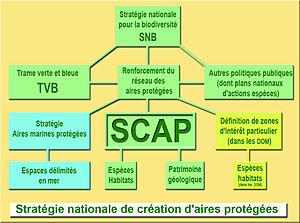
Schéma de présentation de la SCAP (Stratégie nationale de création d'aires protégées) en France (2010-1011, faisant suite au Grenelle de l'Environnement et à la mise à jour de la stratégie nationale pour la biodiversité.
La stratégie nationale pour la biodiversité est une des principales déclinaisons de la stratégie nationale de développement durable. Elle doit répondre à des enjeux locaux, comme aux orientations de la Convention pour la diversité biologique. La France a en effet dans le monde une responsabilité environnementale de premier plan en raison d'une situation unique ; elle doit gérer durablement un environnement marin particulièrement étendu, et un patrimoine naturel terrestre particulièrement riche notamment outre-mer avec la Guyane et la Nouvelle-Calédonie et d'autres territoires particulièrement riches en espèces endémiques, et souvent en régression ou menacés.
La Stratégie nationale de création d'aires protégées est, en France une stratégie qui doit concourir à stopper la perte de biodiversité en protégeant de nouveaux habitats et habitats d'espèces dans un réseau plus écologiquement cohérent d'aires protégées